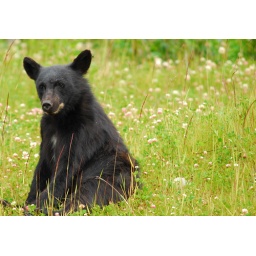
A black bear cub sits in a mountain meadow near Port Hardy, BC.